Ragley Hall

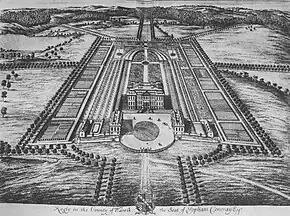
Ragley Hall illustrated by Jan Kip in "Le Nouveau Théâtre de la Grande Bretagne", 1697–99

The house was built by Edward Conway, 1st Earl of Conway (1623–1683) to the designs of William Hurlbert, with modifications by Robert Hooke and was completed after his death in 1683. The interior was subsequently modified on at least three occasions, to the designs of James Gibbs circa 1750–56; of James Wyatt circa 1778–83 and of William Tasker circa 1871–73.